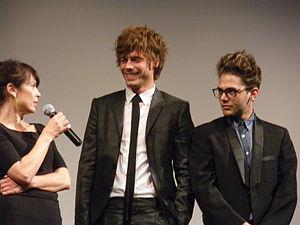
fr:François Arnaud (acteur) avec fr:Anne Dorval et fr:Xavier Dolan. Au Toronto International Film Festival pour fr:J'ai tuè ma mère.